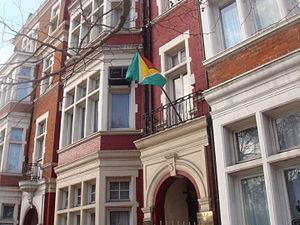
Le Guyana dispose d'une représentation diplomatique dans 10 pays. En tant que membre du Commonwealth of Nations, les représentations diplomatiques du Guyana dans un autre pays du Commonwealth sont désignées sous le terme de haut-commissariat.